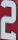
Number: 2